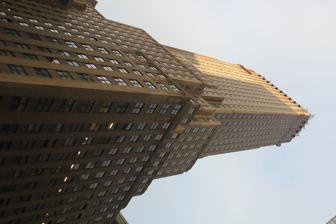
Building: Chanin Building
Country: United States of America
Year built: 1929
Office skyscraper in Manhattan, New York United States historic place Chanin Building U.S. National Register of Historic Places New York City Landmark No. 0993 The Chanin Building as seen in 2022 Location 122 East 42nd Street Manhattan , New York, U.S. Coordinates 40°45′04″N 73°58′36″W / 40.75111°N 73.97667°W / 40.75111; -73.97667 Built 1927–1929 Architect Sloan & Robertson Rene Chambellan Architectural style Art Deco NRHP reference No. 80002676 NYCL No. 0993 Significant dates Added to NRHP April 23, 1980 Designated NYCL November 14, 1978 The Chanin Building ( / ˈ tʃ æ n ɪ n / CHAN -in ), also known as 122 East 42nd Street , is a 56-story office skyscraper in Midtown Manhattan in New York City .  It is on the southwest corner of 42nd Street and Lexington Avenue , near Grand Central Terminal to the north and adjacent to 110 East 42nd Street to the west. The building is named for Irwin S. Chanin , its developer. The structure was designed in the Art Deco style by John Sloan and T. Markoe Robertson of the firm Sloan & Robertson, with the assistance of Chanin's architect Jacques Delamarre. It incorporates architectural sculpture by Rene Paul Chambellan , as well as a facade of brick and terracotta . The skyscraper reaches 680 feet (210 m), with a 649-foot-tall (198 m) roof topped by a 31-foot (9.4 m) spire. The Chanin Building includes numerous setbacks to conform with the 1916 Zoning Resolution . The Chanin Building was constructed in 1927–1929 on the site of a warehouse, one of the last remaining undeveloped sites around Grand Central Terminal. Upon opening, the building was almost fully rented, and it was the third-tallest building in New York City . Over the years, the upper floors have contained a movie theater, observation deck, and radio broadcast station, while the lower floors were used as offices and a bus terminal. The building was designated a New York City landmark in 1978, and was added to the National Register of Historic Places in 1980. Site The building is at 122 East 42nd Street in the Midtown and Murray Hill neighborhoods of Manhattan in New York City . It is bounded by Lexington Avenue to the east, 42nd Street to the north, and 41st Street to the south. The lot measures 125 feet (38 m) along 42nd Street, 175 feet (53 m) along 41st Street, and 197.5 feet (60.2 m) along Lexington Avenue. The building is assigned its own ZIP Code , 10168; it was one of 41 buildings in Manhattan that had their own ZIP Codes as of 2019 [update] . The Chanin Building is part of the Terminal City area around Grand Central Terminal ; directly to the west are 110 East 42nd Street and the Pershing Square Building . The Grand Hyatt New York hotel is located across 42nd Street, while the Socony–Mobil Building is located across Lexington Avenue and the Chrysler Building is diagonally across both streets. Architecture The Chanin Building was designed by Sloan & Robertson in the Art Deco style. Though the exterior contains a relatively muted design, the interior contains ample ornament. The building is 649 feet (198 m) tall to its roof, or 680 feet (210 m) tall when including its spire; it contains 56 stories. The Chanin Building's massing influenced that of other skyscrapers in New York City, including the Wall and Hanover Building , 444 Madison Avenue , and 22 East 40th Street . The design was mostly the work of Rene Paul Chambellan and Jacques Delamarre . The former specialized in architectural sculpture in numerous styles, such as the Art Deco style, while the latter led the staff of the Chanin Company. Form The Chanin Building employs a series of setbacks that end in a "vigorous, toothed" pinnacle. Because of the varying widths of the surrounding streets, three separate groups of setbacks were mandated for each elevation of the facade as per the 1916 Zoning Resolution . This led critic Matlack Price to write the Chanin Building was "design[ed] in masses rather than in facades". The Chanin Building's massing was inspired by that of Eliel Saarinen's unbuilt proposal for Chicago's Tribune Tower . Though the building is primarily designed in the Art Deco style, the massing also exhibits design characteristics of the International Style . The lowest four stories occupy the entire land lot. Along the north elevation on 42nd Street and the south elevation on 41st Street, the entirety of the facade is set back at a uniform depth. The central bays of the eastern elevation on Lexington Avenue are set back at the fifth story, while the outer bays continue upward without setting back. According to one writer, this made the Lexington Avenue elevation appear as a "giant medieval two-towered facade". The subsequent stories form a jagged "pyramid", with setbacks above the 17th, 30th, and 52nd stories. Facade Lower section of the facade, as seen from across 42nd Street; the Socony–Mobil Building is visible at left The Chanin Building is clad with buff brick , limestone , and terracotta . The facade also contains bronze, marble, and custom-designed colored glass ornament. There are three entrances to the building's office stories, which are ornamented with eight plaster reliefs of personified figures against a geometric pattern. Two of the reliefs symbolize achievement and success, while the other six depict physical and mental attributes by which those objectives are attained. The base of the building bears black Belgian marble around the storefront windows, which are each made of plate glass . These storefront windows correspond to two bays on upper stories, allowing for wide displays. Directly above, a bronze frieze depicts scenes of evolution, ranging from simple organisms to more complex animals and plants. A second terracotta frieze runs the whole length of the lower facade, presenting a dramatic collection of angular zigzags and curvy leaves. A bas-relief by Edward Trumbull , designed in the Art Deco style, wraps around the facade. The facade continues upward in relatively simple tones. The second and third floors include bronze-framed groups of triple-paned windows, with bronze Art Deco spandrel panels between the floors. Each grouping is separated by vertical piers made of limestone, topped by elaborate capitals . The fourth story is faced with ornate terracotta panels depicting plants, evoking the stylized forms common in the Art Deco style. There are buttresses on the fifth and sixth stories of the Lexington Avenue elevation's central bays, as well as at the corners of the 30th through 49th stories. The crown, above the Chanin Company's 52nd-story offices, contains abstract-patterned projecting ornamentation, with buttresses outside the 53rd floor. Originally, 212 artificial candles at the crown of the Chanin Building provided the equivalent of 30 million candlepower . These lights, meant to highlight the details of the building, were characteristic of the Art Deco style; on cloudless nights, they could be seen from more than 40 miles (64 km) away. They had been toned down by the late twentieth century. The lights are no longer in use but remain in place. During the daytime, the building's crown appeared as a solid mass. Interior Lobby The lobby is accessed by passageways from 42nd and 41st Streets, with a side entrance from Lexington Avenue. The lobby is decorated in a "modernistic" style themed around "The City of Opportunity". Eight bronze reliefs, designed by Chambellan, perch above ornate bronze radiator grilles. The grilles depict four categories of physical and mental life. The bronze ornamentation continues in the waves on the floor, mailboxes, and elevator doors, extending the general Art Deco style from the outside inward. The lobby also contains other ornamentation such as terrazzo floors with bronze inlays, as well as tan marble walls. Originally, the floors had lozenge-shaped panels, but heavy pedestrian traffic wore down these panels over the years. Marble stairs lead to the basement where there are connections to Grand Central Terminal and the New York City Subway 's Grand Central–42nd Street station . Also inside are 21 high speed passenger elevators, split up into three elevator banks, as well as one service elevator. When the building opened, the first floor, mezzanine, and second floor were used by banks and other commercial concerns. The storefronts opened both inward into the lobby and outward onto the sidewalk. The storefront windows in the lobby are more ornate versions of those outside. The lobby originally contained a "palatial" bus terminal operated by the Baltimore and Ohio Railroad . The terminal was outfitted with marble surfaces and also contained waiting rooms and ticket offices. Buses would pull onto a revolving turntable within the terminal, which received boarding passengers on one side and deposited alighting passengers on the other. The coach terminal closed after the railroad discontinued all passenger service north of Baltimore in 1958. Upper floors Designed by Rene Paul Chambellan , these gates led to the private offices of Irwin S. Chanin The third through 48th floors consist almost entirely of leasable office space, while the 49th and 50th floors contain the Chanin brothers' boardroom and offices. When completed, the 50th floor also had a small movie theater (known as the Chanin Auditorium), later converted into the Chanin Organization's offices. Decorated in black and silver, the auditorium had 200 seats across two levels. It also had a stage and projection booth, allowing the venue to be used for films, plays, concerts, and radio shows. In addition, tenants used the auditorium for meetings, and the space also held conferences and conventions. The floors above were originally the offices of the Chanin Organization, with an Art Deco restroom that a building trade convention's judges referred to as "America's finest bathroom". This bathroom was decorated in orange and white, and it contained etched-glass shower panels and brass fixtures. Irwin Chanin's 52nd-story offices were accessed through a set of wrought-iron gates designed by Chambellan. The gates are decorated with symbols of "the spirit of modern industry", such as cog wheels and coins. There were bronze vector grilles within the office. Chanin also decorated his offices with wrought brass and iron; etched glass; and several types of marbles, woods, and leathers. His reception room had complementary furniture and wall paneling, as well as recessed ceiling lamps. The reception room also contains illuminated panels depicting areas in which Chanin was an active developer, such as bridges, skyscrapers, Broadway theaters , and rapid transit. As a dominant landmark in the midtown skyline upon its opening, the building had an open-air observation deck on the 54th floor. It was one of three open-air observatories in the city following World War II , the others being at 30 Rockefeller Plaza and at the Empire State Building , though there had been several other observation decks in the city prior to the war. The Chanin Building only charged 25 cents for admission, since it was not as well known as the other two buildings with outdoor observatories. Over the years, several people have committed suicide by jumping off the 54th floor observation deck. In later years, other nearby buildings surpassed the Chanin Building in height (including the Chrysler Building , diagonally across Lexington Avenue and 42nd Street), and so the observation deck was closed in the mid-20th century. Close-up of the embrasures at the Chanin Building's crenellated top The top of the building was used as a transmission site for WQXR-FM starting on December 15, 1941, when it was relocated from Long Island City in Queens . In 1965, the transmitter was moved to the Empire State Building . History The completion of the underground Grand Central Terminal in 1913 resulted in the rapid development of Terminal City, the area around Grand Central, as well as a corresponding increase in real-estate prices. Among these were the New York Central Building at 47th Street and Park Avenue, as well as the Grand Central Palace across 42nd Street from the present Chanin Building. By 1920, the area had become what The New York Times called "a great civic centre". One site that had yet to be redeveloped was the Manhattan Storage Warehouse, which was built in 1882 and still occupied the site of the Chanin Building. Irwin Chanin was an American architect and real estate developer who designed several Art Deco towers and Broadway theaters. He and his brother Henry I. Chanin designed their first Manhattan buildings in 1924. They then built and operated a number of theaters and other structures related to the entertainment industry, including the Roxy Theatre and the Hotel Lincoln . Chanin believed the area around Grand Central Terminal had potential for growth because of the construction of hotels and apartment buildings at Tudor City , Sutton Place , and Lexington and Park Avenues. Development The first plan for a skyscraper at the Chanin Building site was made in 1925, when a developer proposed a 35-story skyscraper. The Chanins took over an existing 105-year leasehold for the land underneath the Manhattan Storage Warehouse in August 1926. The Chanin brothers initially planned to erect a bulky square 45-story tower designed by Rouse & Goldstone . The brothers still had a reputation for being involved mostly in the theater industry. According to one author, when the Chanins started clearing the site in 1927, many members of the general public could not tell "whether the Chanins were builders or [...] theater-owners who had taken up building as a sideline." The warehouse itself was difficult to clear, since its 5-foot-thick (1.5 m) walls had been designed to protect against "burglary, fire and assault". The process entailed clearing away 7,500 truck loads of brick, 1,000 of scrap metal, and 3,500 of loose earth. The official plans for the Chanin Building were filed with the New York City Department of Buildings in June 1927, at which point 60 percent of the warehouse had been demolished. Sloan & Robertson, architects of the nearby Graybar Building , Pershing Square Building , and 110 East 42nd Street, were hired to design the Chanin Building. Once the foundation had been laid, the first steel columns were installed in January 1928, with Irwin S. Chanin driving in the first rivet . The steel frame weighed an estimated 15,000 short tons (13,000 long tons) and was held together by 1.5 million rivets and 160,000 bolts. Crowds frequently stopped to observe the construction process. The erection of the frame was not without problems: in one incident, the boom of a construction derrick fell from the 20th floor, nearly splitting a truck in half, though no one was injured or killed. The steelwork was completed by that June, and as was tradition at the time, two gold rivets for the Chanin Building were driven into the frame on July 2 to mark this event. The building held its topping out ceremony in August 1928. Usage Viewed from beside the Chrysler Building , on the opposite corner of Lexington Avenue and 42nd Street The structure was declared complete on January 23, 1929, exactly one year after the first rivet had been driven into the building. It opened January 29 at an estimated cost of $12-14 million, with an informal opening attended by mayor Jimmy Walker . The Chanin Building thus became the first major skyscraper in Terminal City, and the third-tallest building in New York City behind the Woolworth Building and the Metropolitan Life Insurance Company Tower . The Chanin Building had more floors than the Woolworth, despite being 112 feet (34 m) shorter. Though the Chanin Building was later surpassed in height by other buildings, including the adjacent 1,046-foot (319 m) Chrysler Building that opened a year later, Irwin Chanin was instead focused on attracting tenants with an "efficient, up-to-date" facility. Upon opening, the Chanin Building was almost fully rented. The builders projected that by September 1, 1929, the building would be 70 percent rented, though the actual occupancy rate at that date was 92%. Furthermore, in 1930, The New York Times reported that 95 percent of the structure's 710,000 square feet (66,000 m 2 ) was occupied by 9,000 workers. Initially, the lobby space was occupied by the Baltimore and Ohio Railroad 's bus terminal, ticket offices, and waiting rooms. The office space included such tenants as the Kimberly-Clark paper company, Pan American Petroleum and Transport Company , and Fairchild Aircraft , while the Chanin company took all the space above the 50th floor. In addition, the Sterling National Bank took up much of the mezzanine space on the Lexington Avenue side, and a self-service and table-service restaurant opened in the basement. Through the Great Depression , leasing proceeded actively. The building's owners filed to reorganize the operations of the Lexington Avenue and 42nd Street Corporation, which operated the Chanin Building, in 1947. In subsequent years, the Chanin Building continued to attract tenants such as Guest Keen and Nettlefolds , a Howard Johnson's restaurant, and the Barry Goldwater 1964 presidential campaign 's New York state headquarters. In addition, the building hosted U.S. Chess Championships . Despite this success, the Chanin Building faced some issues: its owners, along with those of the Nelson Tower and Century Apartments , were charged with real estate tax fraud in 1974. The Chanin Building's owners were estimated to have evaded $138,549 in real estate taxes. The Chanin Building was designated a city landmark by the New York City Landmarks Preservation Commission in 1978, and was added to the National Register of Historic Places in 1980. By the 1990s, the building was owned by a syndicate headed by Stanley Stahl . Modern tenants include Apple Bank , of which Stahl was the only stockholder, as well as the International Rescue Committee , which had moved to the building in 1994. Critical reception Shortly after the building's completion, architectural critic Matlack Price wrote in an Architectural Forum article that the building was "a splendid contribution to the architecture of all time", and that "The architects have not here compromised a fine vision either with major errors in scale or with minor trivialities." A promotional brochure, with artwork by Hugh Ferriss , described the Chanin Building as the " mise en scène for the romantic drama of American business." Paul Goldberger of The New York Times said that the Chanin Building was "one of the pre-eminent pieces of American Art Deco—a gracefully ornamented, 56-story slab". The fifth edition of the AIA Guide to New York City , published in 2010, characterized the Chanin Building as being "classic style, rather than stylish ephemera. Such distinguished self-improvement seems beyond the grasp of current developers." The interior design of the building was also praised. Herbert Muschamp wrote in 1992 that the Chanin Building "tells a story of New York as the legendary beacon for immigrants", and that its numerous amenities "were integral to the Chanin Building's drama". Historian Donald L. Miller stated, "Restrained on the outside, the inside is exuberantly ornate". See also Architecture portal NRHP portal New York City portal Art Deco architecture of New York City List of tallest buildings in New York City List of New York City Designated Landmarks in Manhattan from 14th to 59th Streets National Register of Historic Places listings in Manhattan from 14th to 59th Streets References Notes